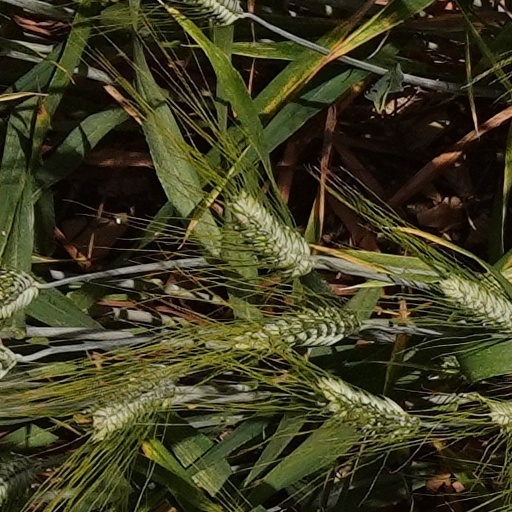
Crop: wheat